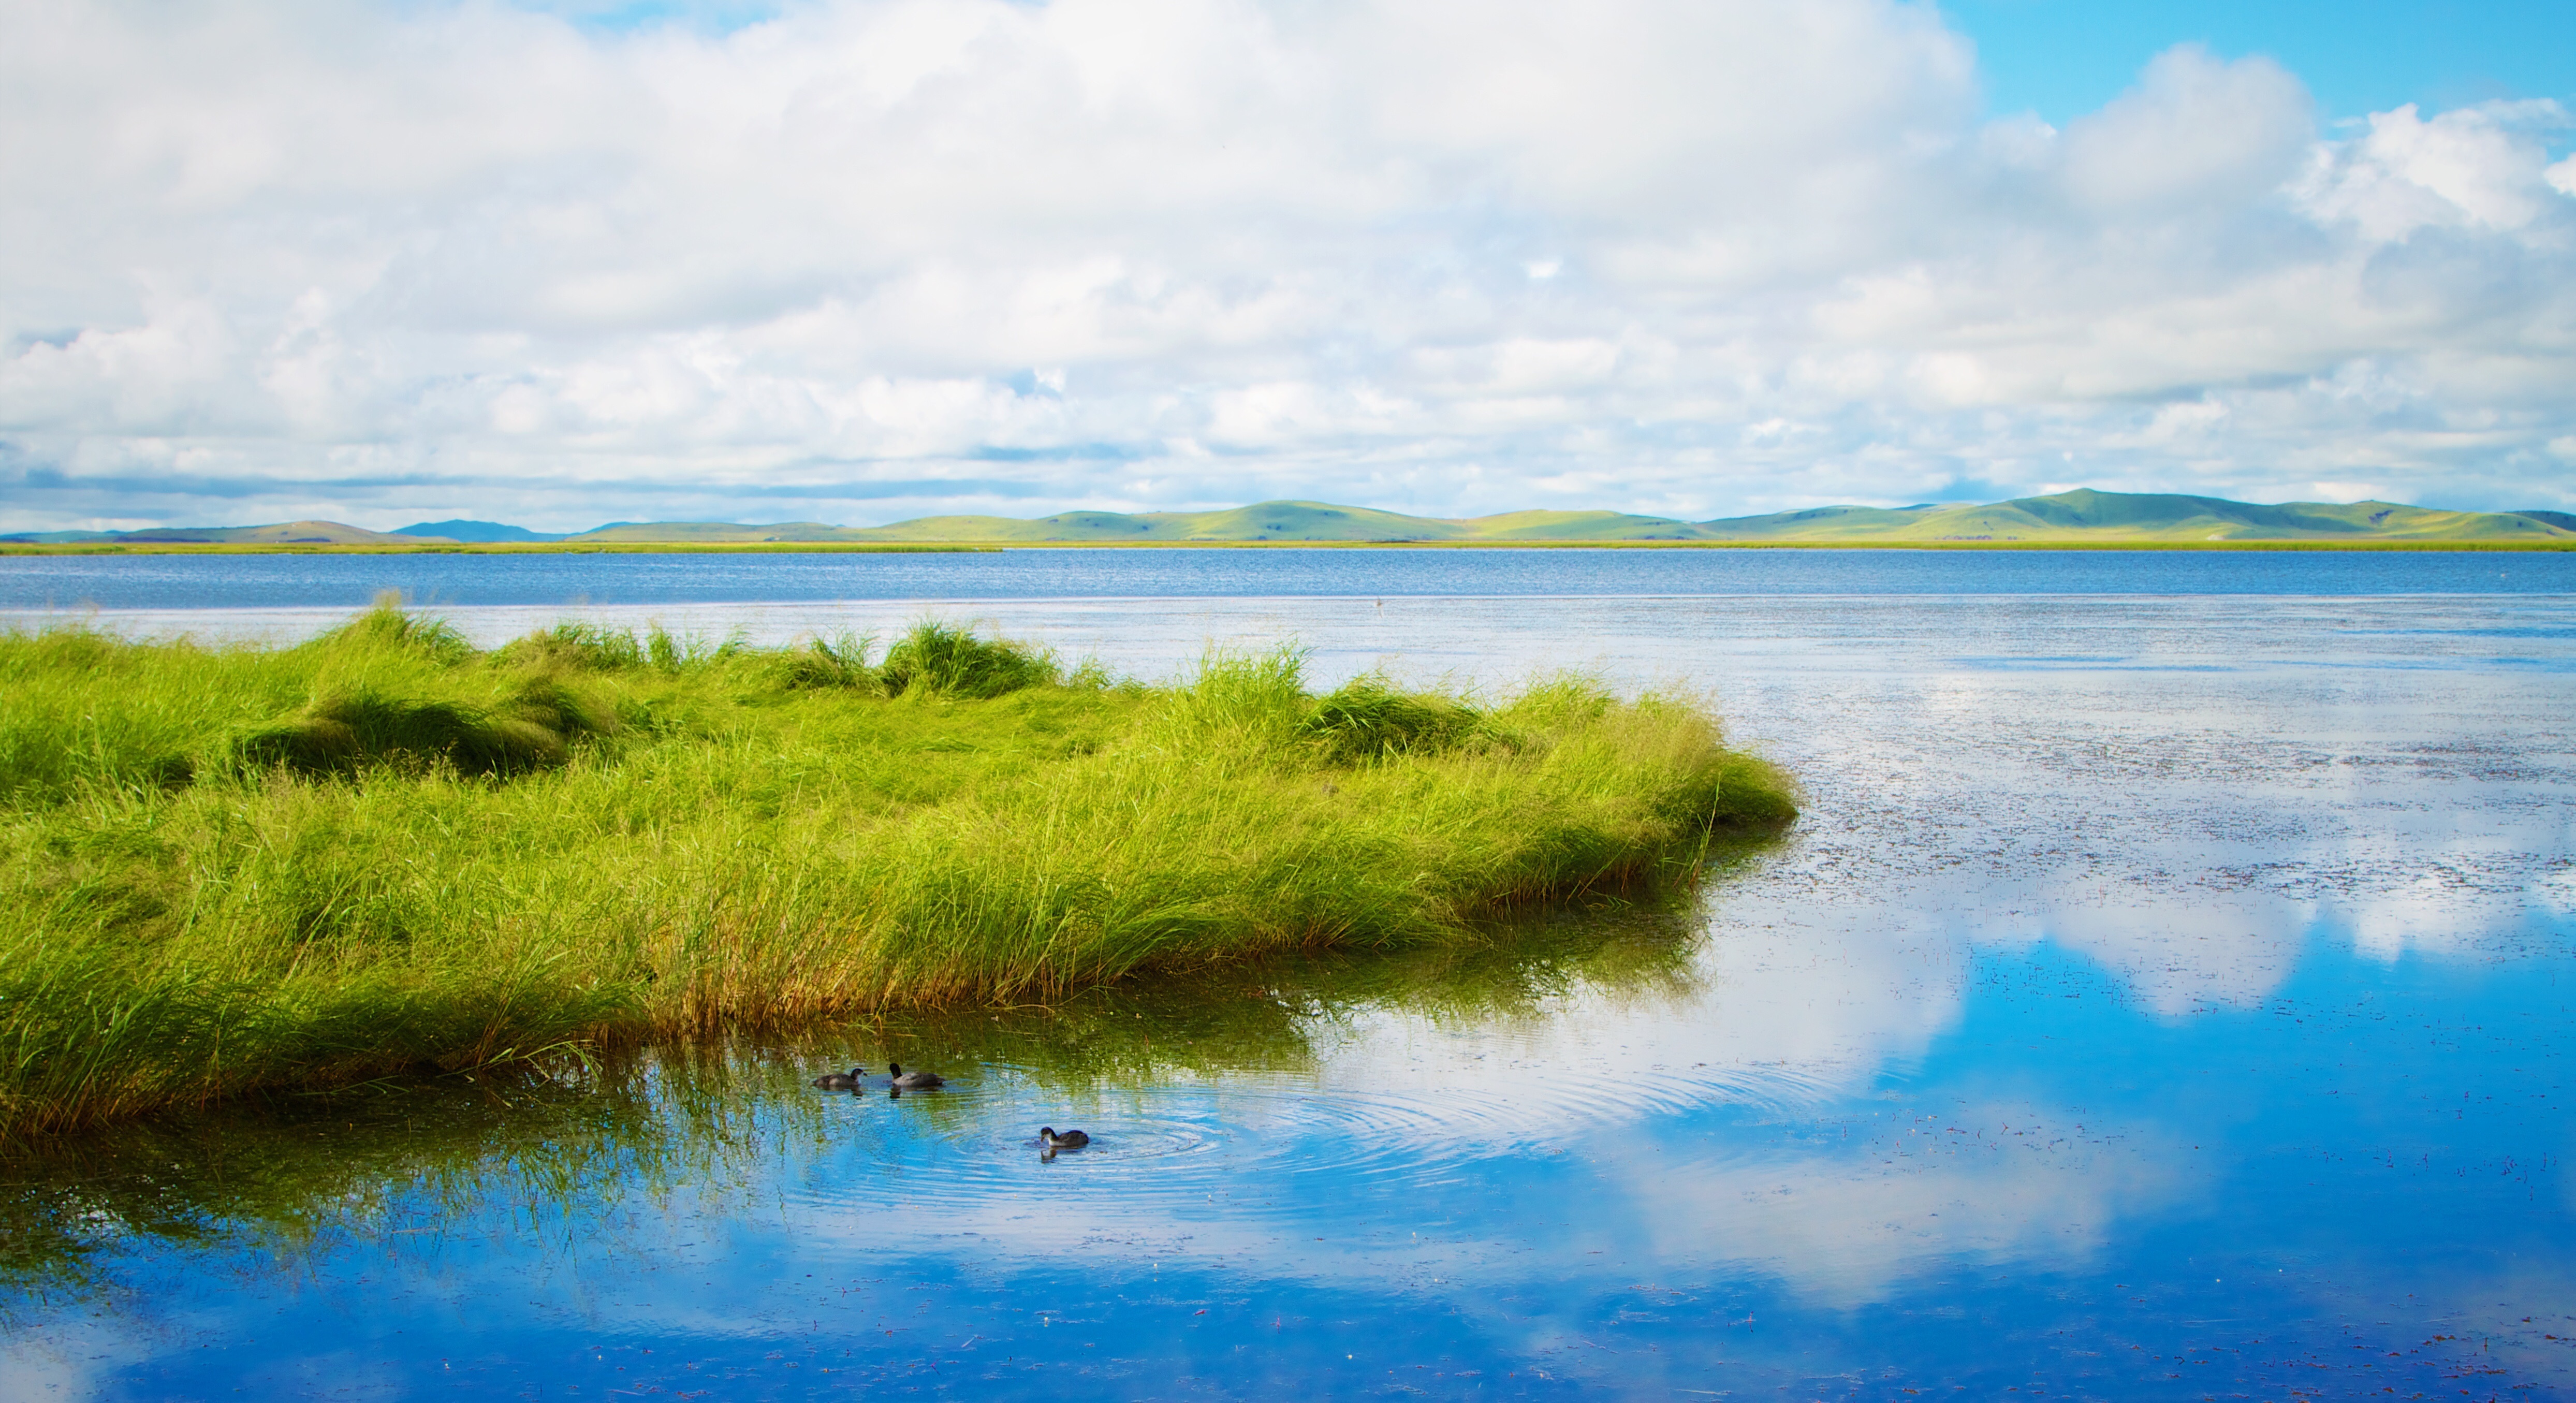
landscape, sea, coast, water, nature, grass, ocean, horizon, marsh, cloud, sky, morning, shore, wave, lake, reflection, lagoon, bay, body of water, wetland, habitat, loch, natural environment, geographical feature